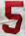
Number: 5